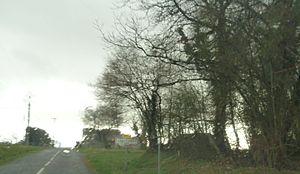
Entrée dans Lespourcy
Lespourcy est une commune française située dans le département des Pyrénées-Atlantiques, en région Nouvelle-Aquitaine.